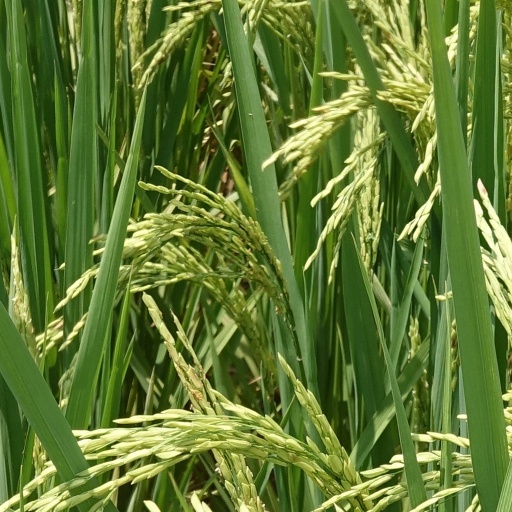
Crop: rice